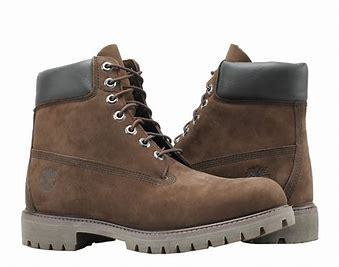
Brand: Timberland
Model: 6 Inch Nubuck